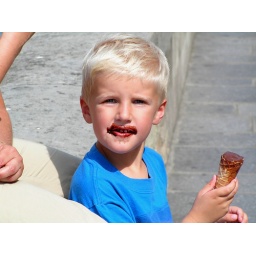
a composition in blue blond and brown